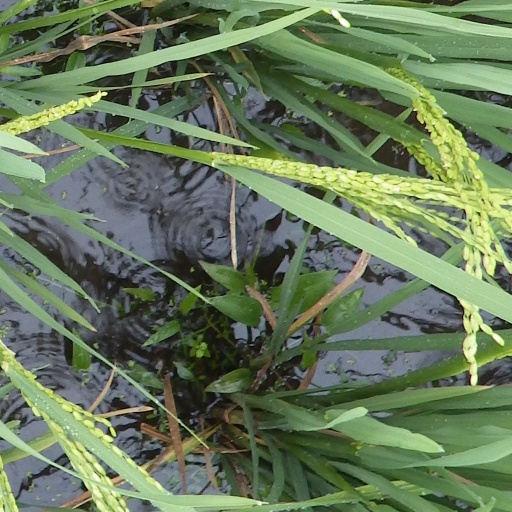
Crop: rice